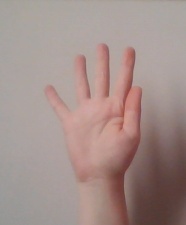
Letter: sheen